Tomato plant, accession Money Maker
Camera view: horizontal (90 deg, fisheye); turntable rotation: 150 degrees
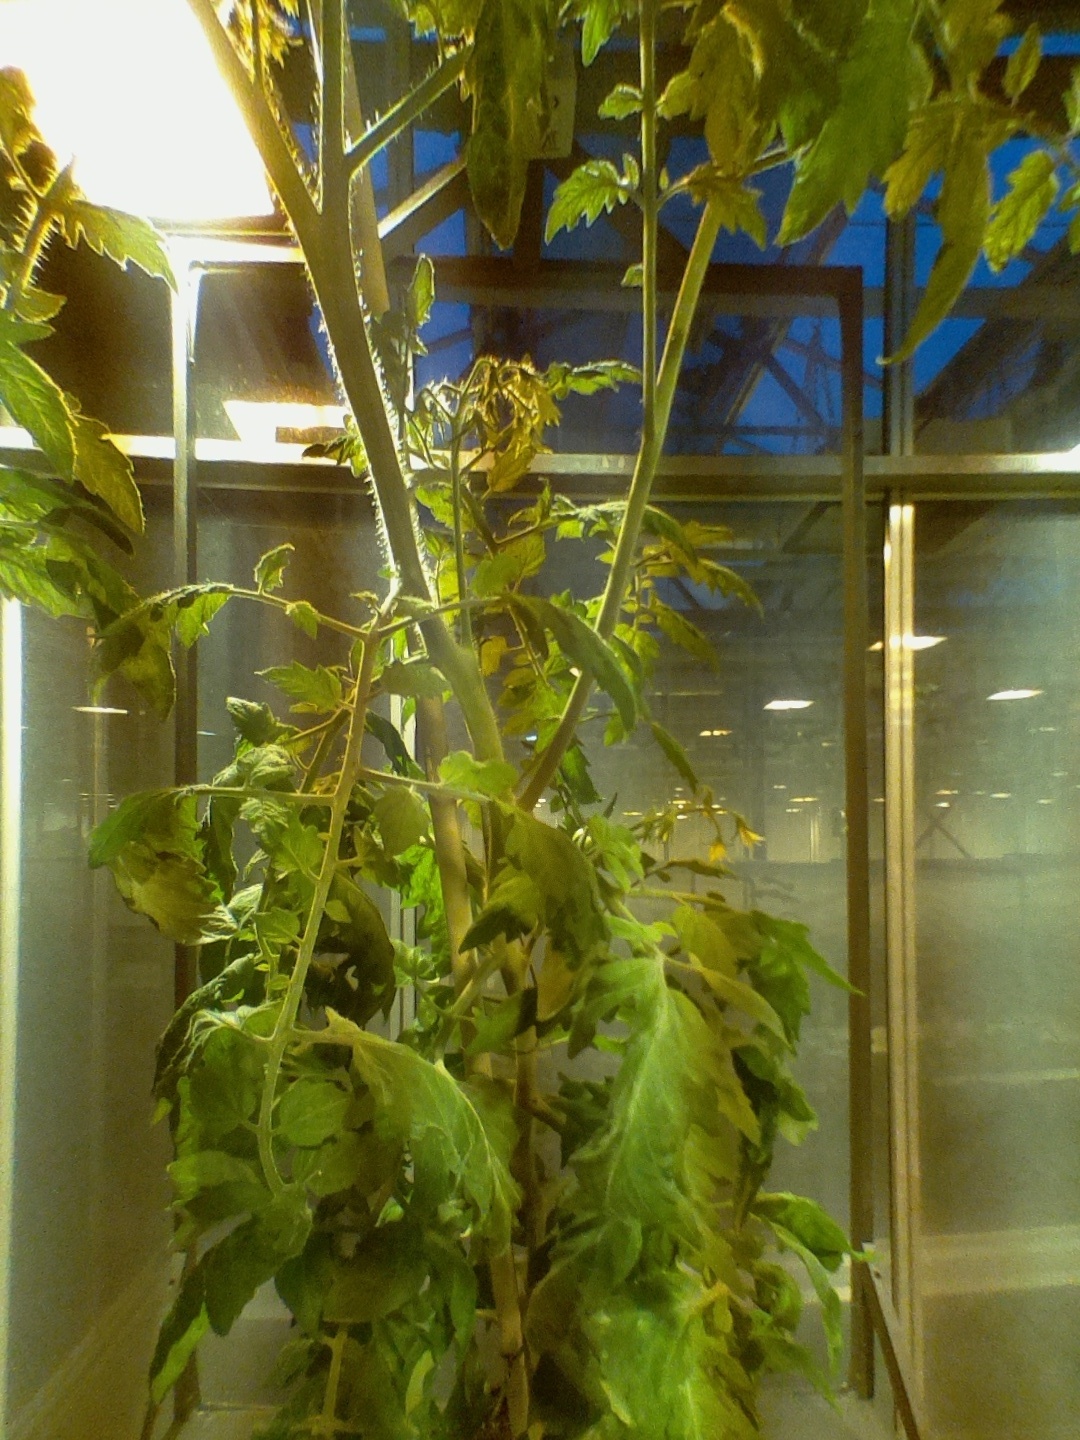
BBCH growth stage 72: 20%-30% of final fruit size